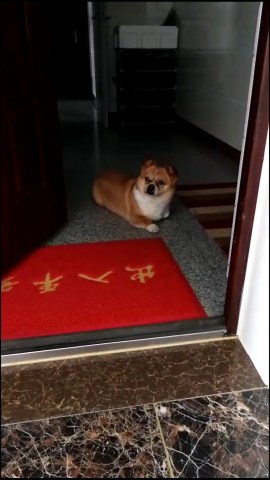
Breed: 3336-n000121-chinese_rural_dog